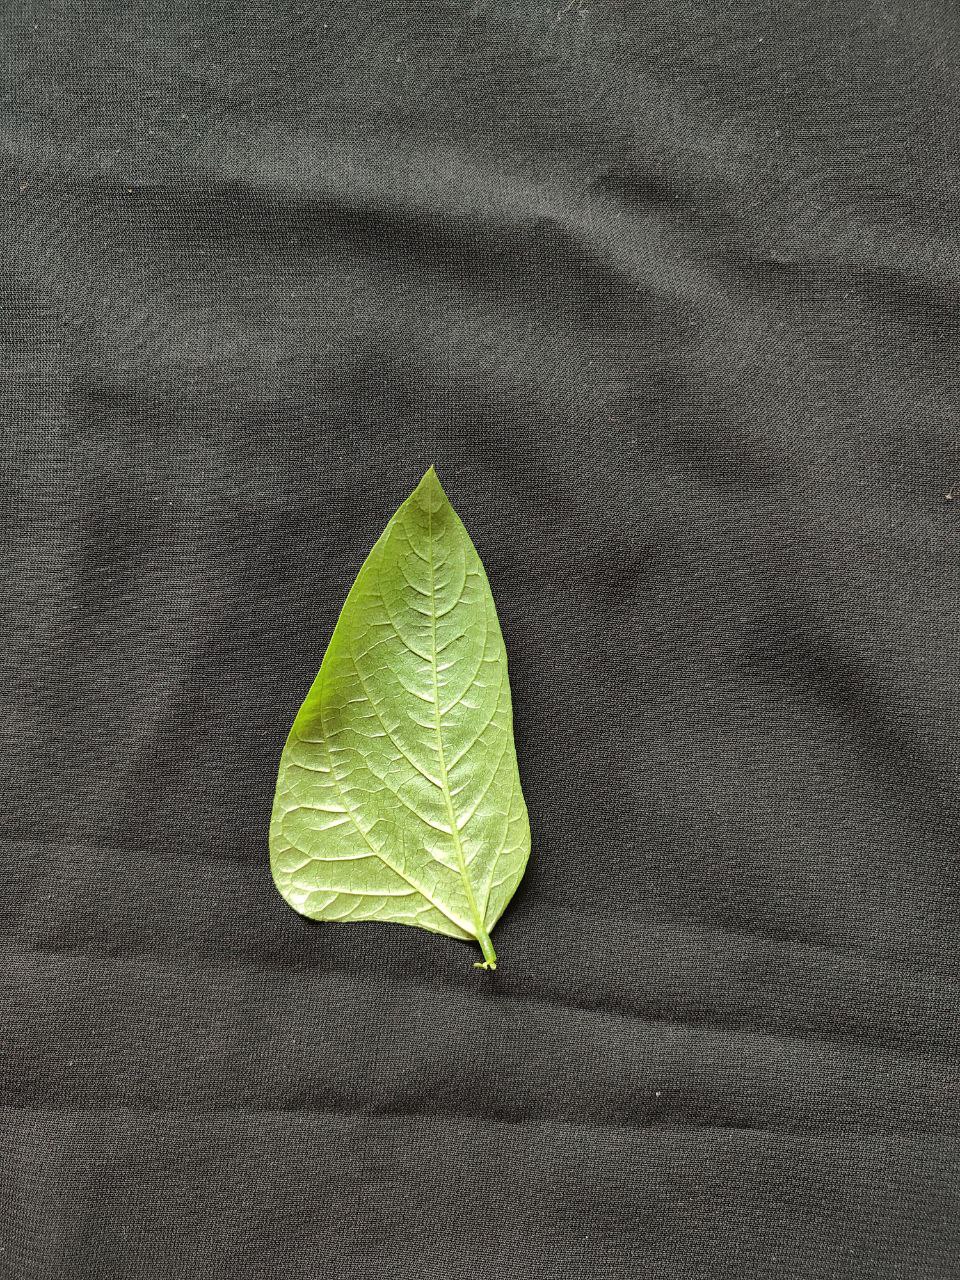
Crop: cowpea
Leaf condition: Fresh Leaf